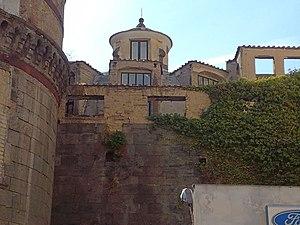
L'église San Gioacchino a Pontenuovo est une église baroque du centre historique de Naples, située salita Pontenuovo. Elle est dédiée à saint Joachim.